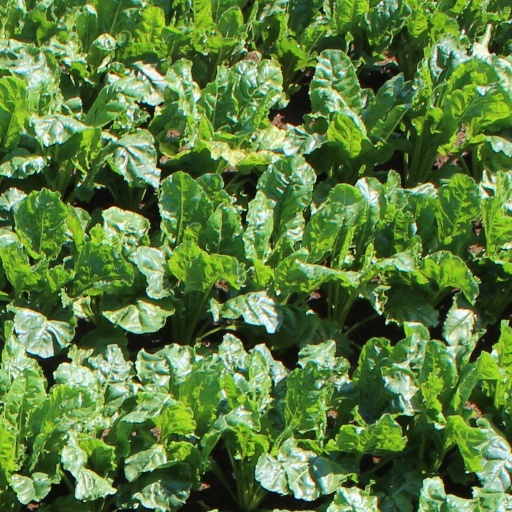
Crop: sugar beet